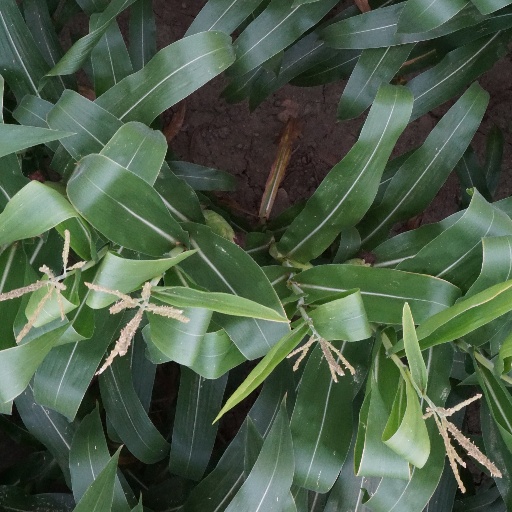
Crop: maize; corn